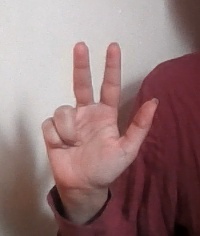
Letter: al